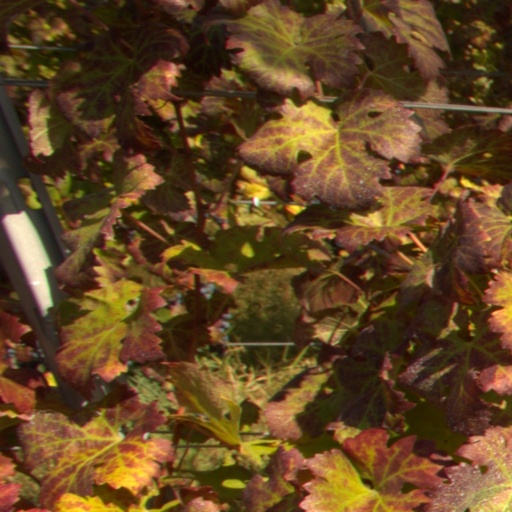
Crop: grape